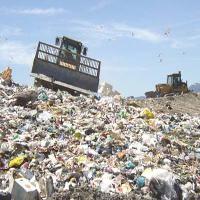
Weather: sun or clear